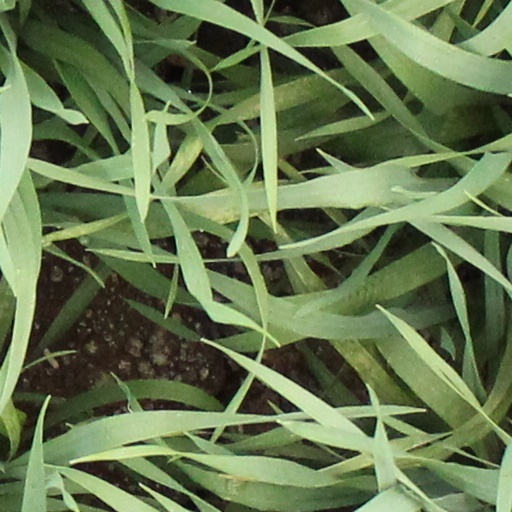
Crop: wheat